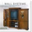
Label: television